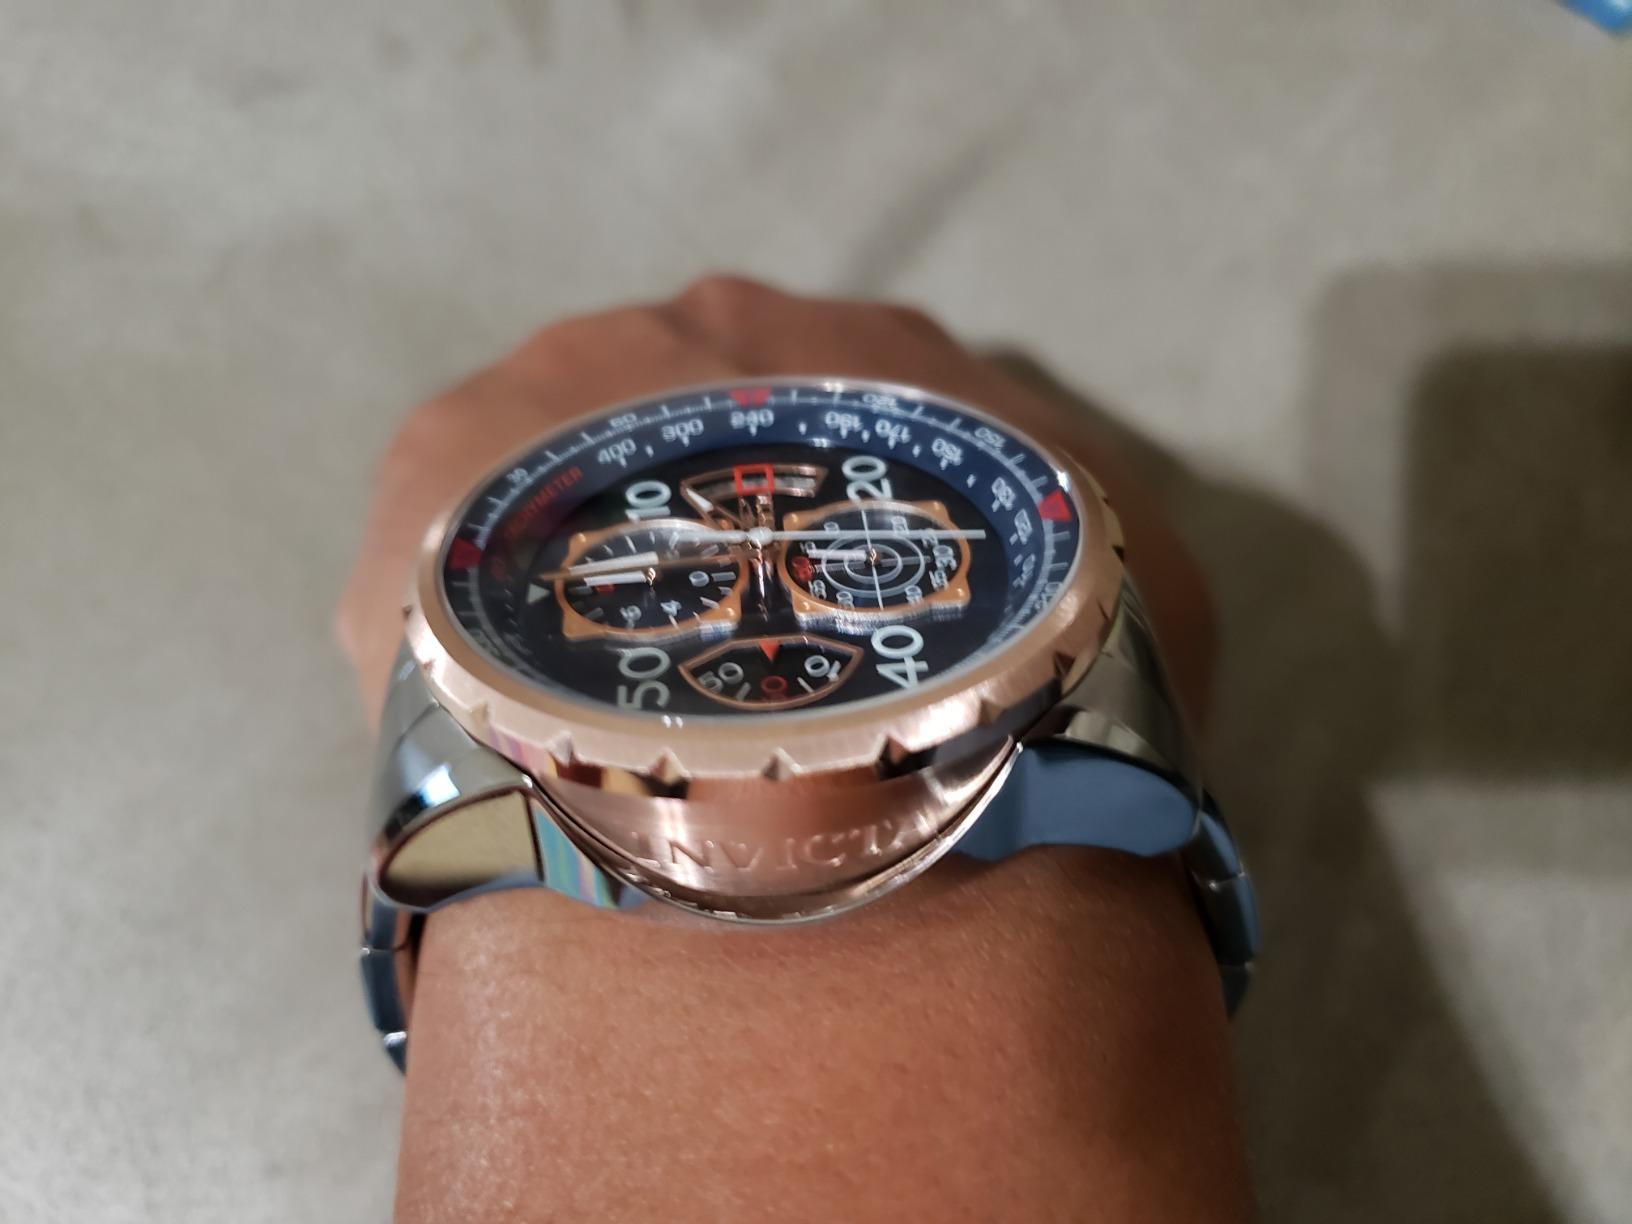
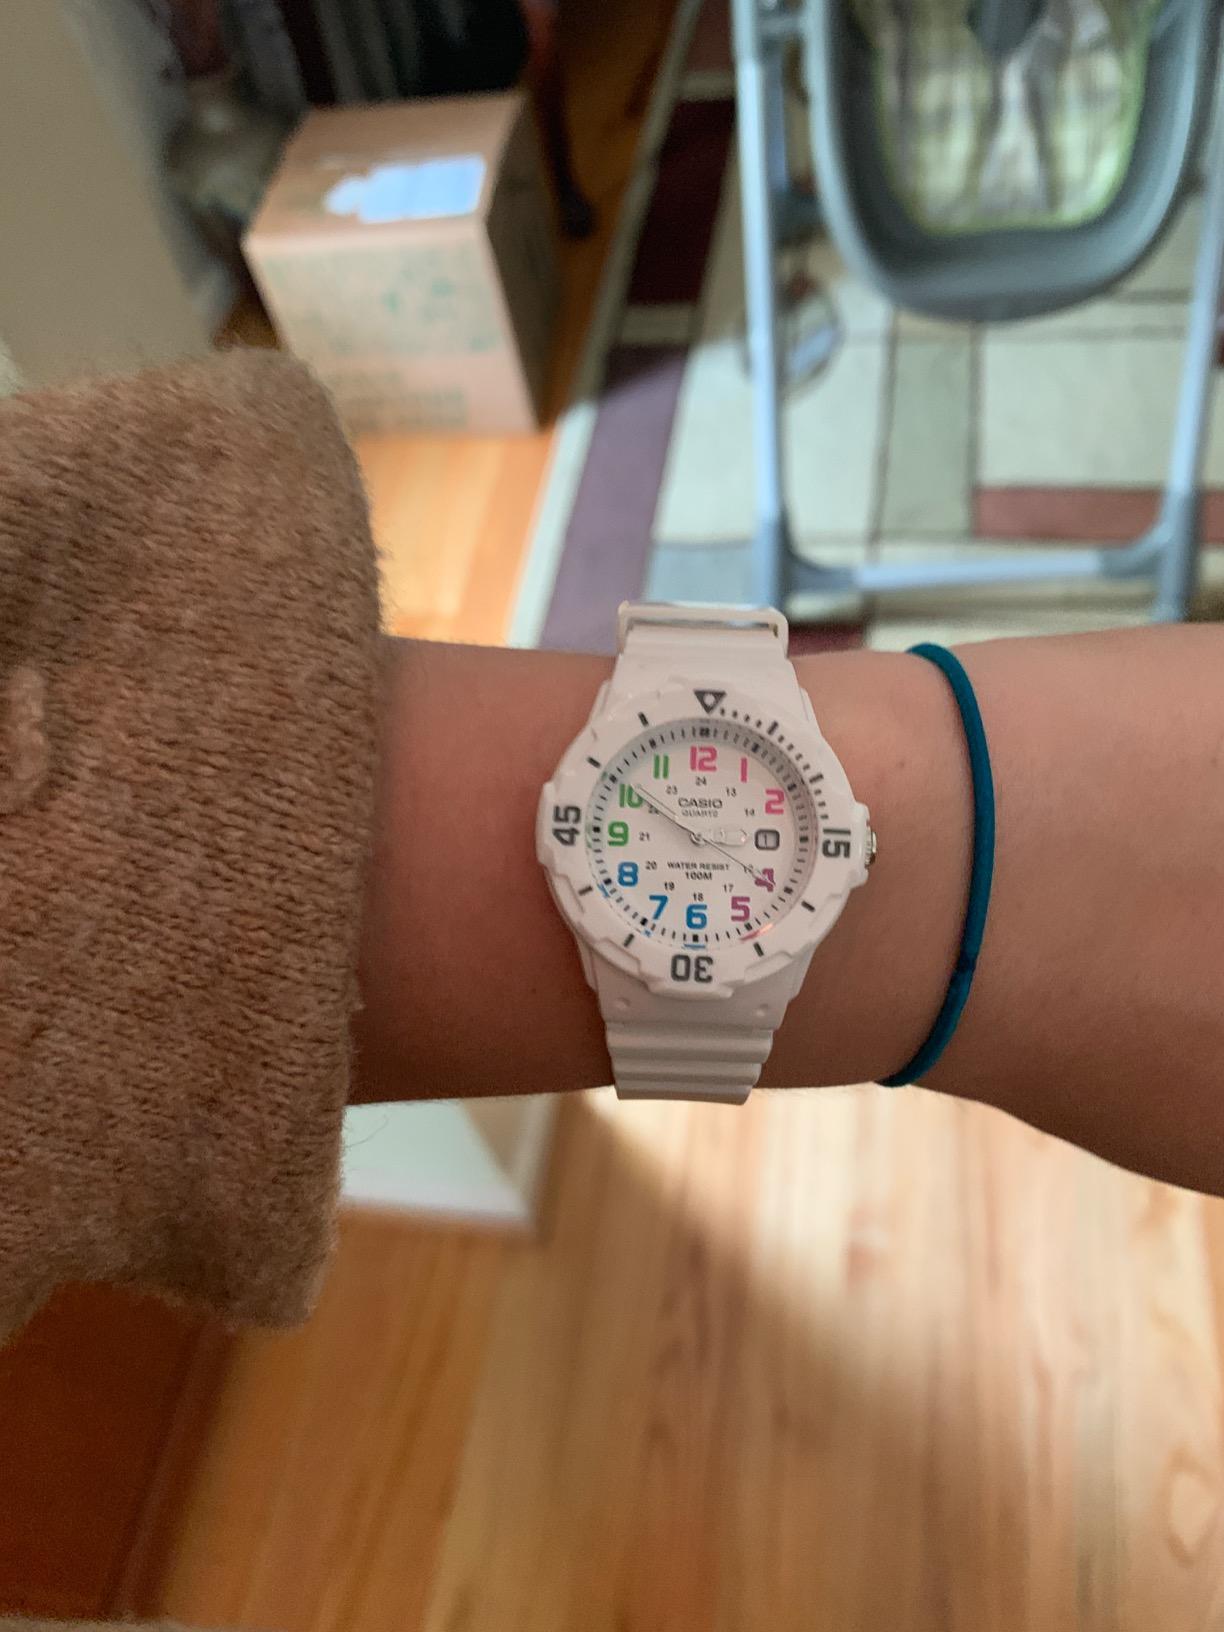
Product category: accessories_watch
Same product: no